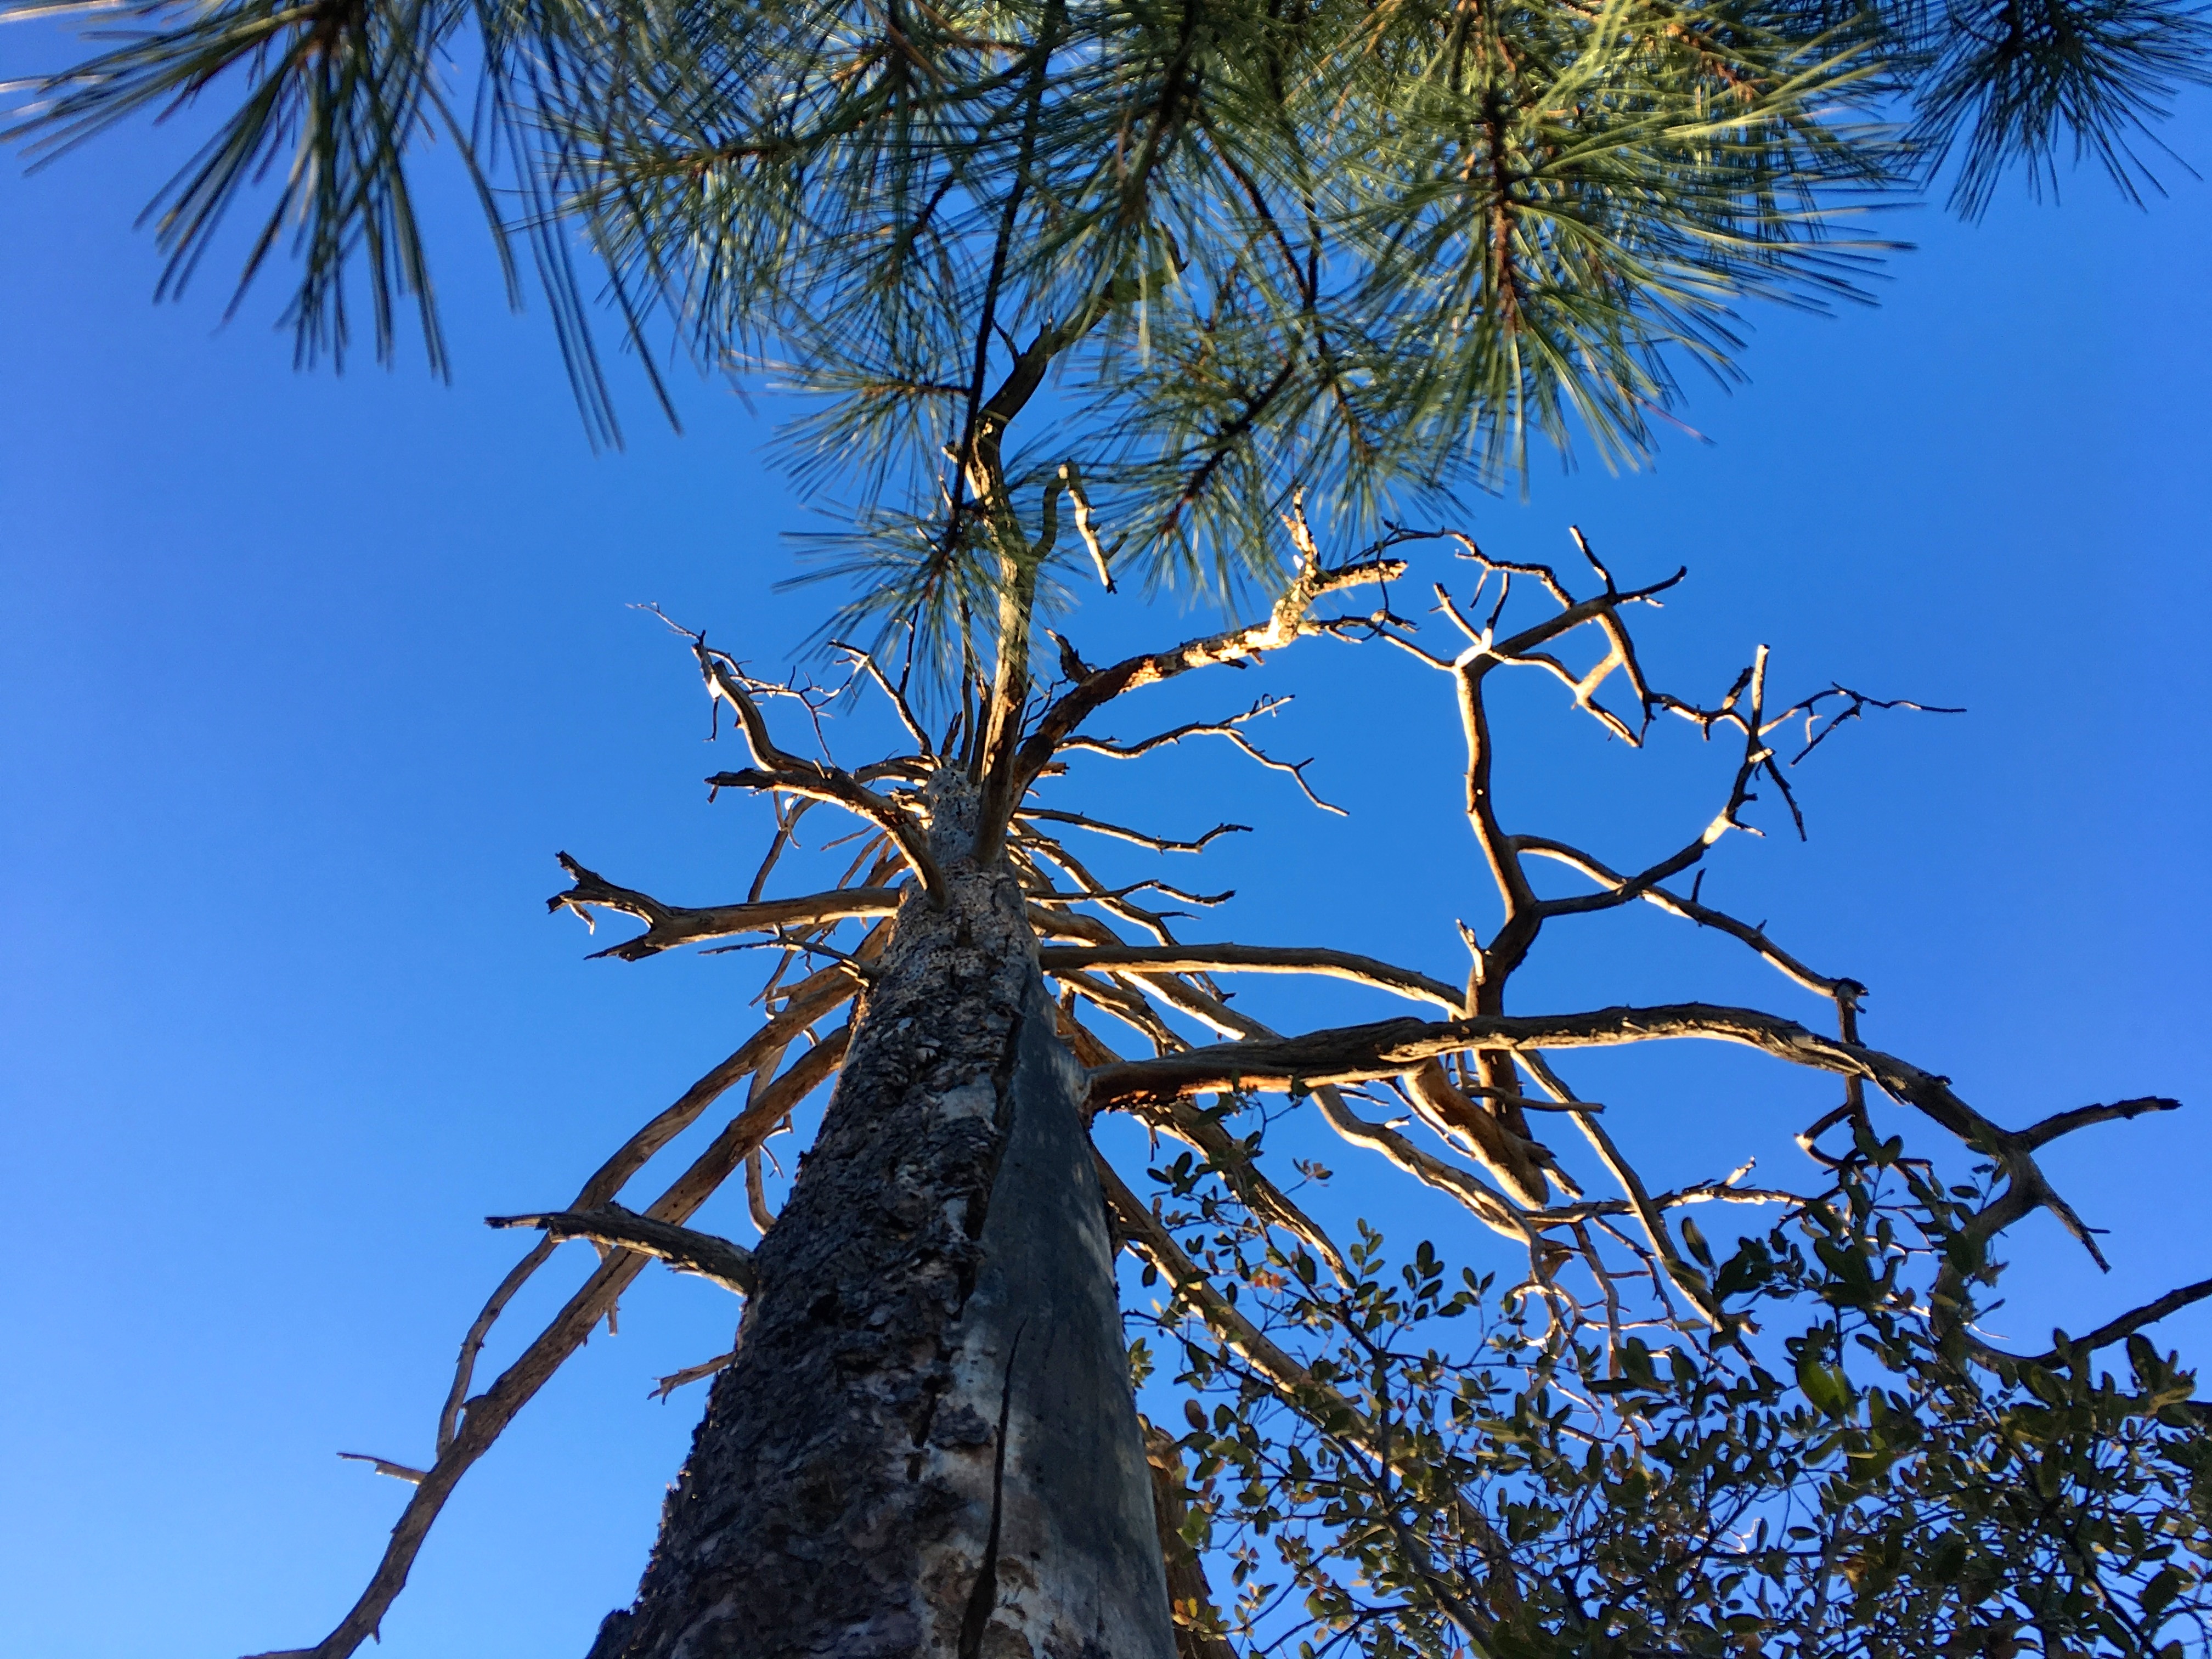
tree, nature, branch, winter, plant, sky, sunlight, leaf, flower, wind, flora, twig, conifer, spruce, larch, woody plant, land plant, arecales